Describe the emotion expressed in this image:  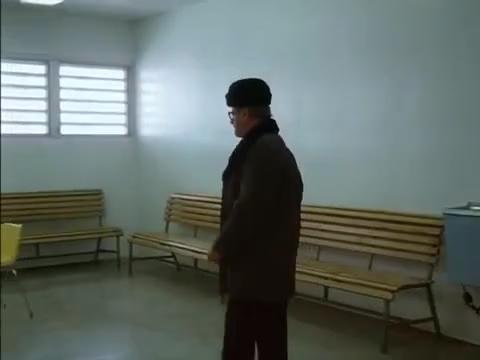
This person displays Suffering, valence and arousal with low intensity.